Elena Bibescu

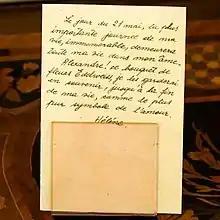
Letter from Elena to

Princess Elena Bibescu (1855 – October 18, 1902) was a Romanian noblewoman and pianist, regarded as one of the greatest pianists of Europe in the nineteenth century.